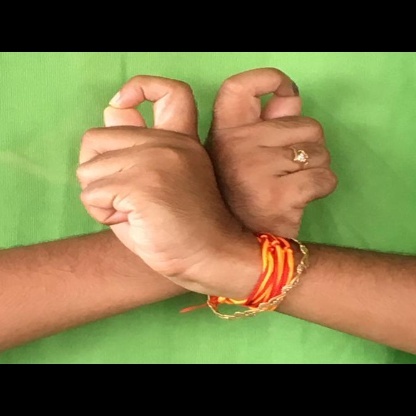
Mudra: Berunda